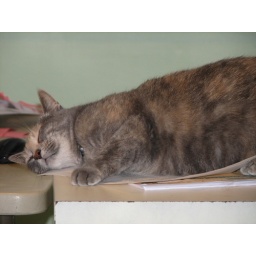
kitty in the classroom